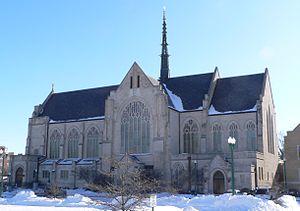
La cathédrale de la Nativité de la Bienheureuse Vierge Marie, également appelée cathédrale de St. Mary, est la cathédrale du diocèse de Grand Island au Nebraska aux États-Unis. Elle a été inscrite au Registre national des lieux historiques en 1982.